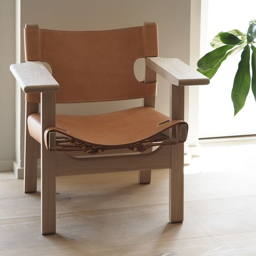
the chair , designed by man for a city .